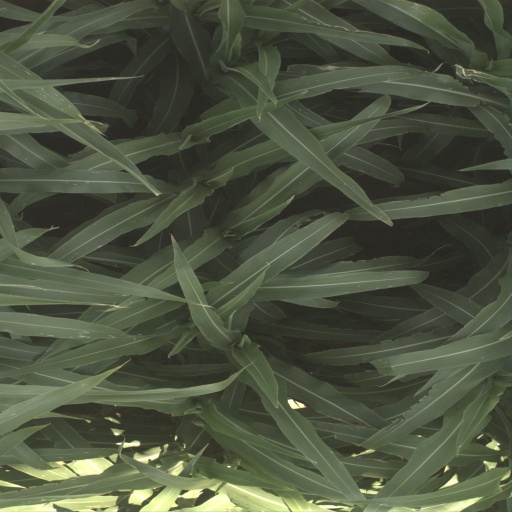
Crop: sorghum